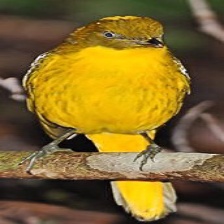
Species: GOLDEN BOWER BIRD
Scientific name: PRIONODURA NEWTONIANA